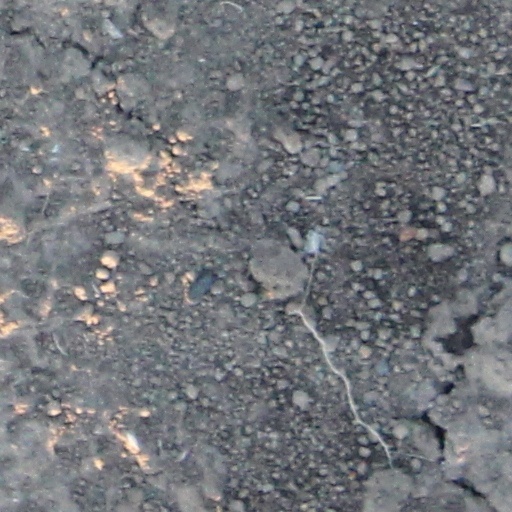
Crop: wheat